History of Åland

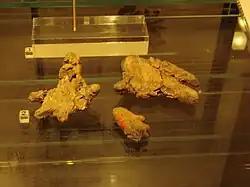
Ritual Stone Age clay bear paws from the Åland islands

Artifacts of human remains, pottery and animal bones were found dating as far back as the Middle Neolithic (ca. 4000 BC). These are the oldest findings, denoting human presence on the isles by then. Their cultures were Scandinavian, firstly the Pitted Ware culture and later joined by the Comb Ceramic culture. Around this time is when the first primitive agriculture began.